Casablanca

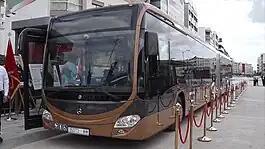
Casablanca Busway

The commune of Casablanca recorded a population of 3,359,818 in the 2014 Moroccan census. About 98% live in urban areas. Around 25% of the population are under 15 years old, and 9% are over 60 years old. The population of the city is about 11% of the total population of Morocco. Grand Casablanca is the largest urban area in the Maghreb. 99.9% of the population of Morocco are Arab and Berber Muslims. During the French protectorate in Morocco, European Christians formed almost half the population of Casablanca. Since Moroccan independence in 1956, the European population has decreased substantially. The city also is still home to a small community of Moroccan Christians, as well as a small group of foreign Roman Catholic and Protestant residents.